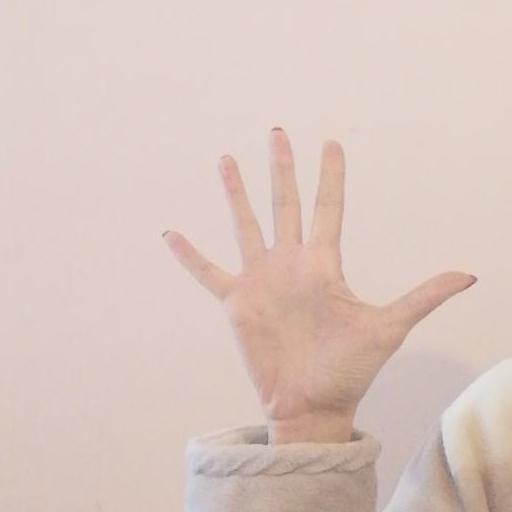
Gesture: palm